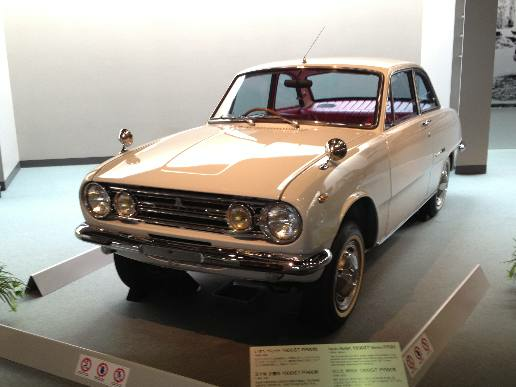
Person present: No